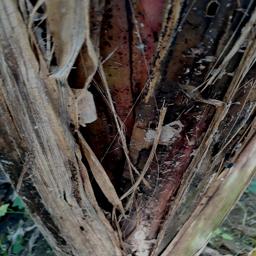
Label: BACTERIAL SOFT ROT